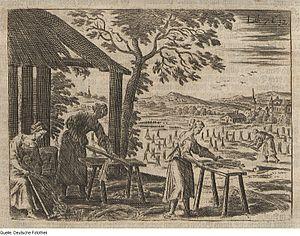
Le Barrois champenois est une micro-région naturelle de France située au sud-est de la Champagne.
Le chanvre, chanvre textile, chanvre industriel ou chanvre agricole est une variété de plante cultivée de la famille des Cannabaceae. C'est une plante annuelle, sélectionnée pour la taille de sa tige et sa faible teneur en THC ou autres cannabinoïdes à partir de l'espèce que les botanistes nomment le Chanvre cultivé. Il est parfois appelé localement « chènevis », comme le nom de la graine de chanvre. Bien que désignant la même espèce botanique, le terme chanvre est désormais utilisé de préférence pour désigner la plante industrielle et sa fibre végétale, tandis que Cannabis est le nom scientifique utilisé aussi pour désigner la forme psychotrope, utilisée comme drogue ou dans un but médical.
Le cannabis est un genre botanique qui rassemble des plantes annuelles de la famille des Cannabaceae. Ce sont toutes des plantes originaires d'Asie centrale ou d'Asie du Sud. La classification dans ce genre est encore discutée. Selon la majorité des auteurs il contiendrait une seule espèce, le Chanvre cultivé, parfois subdivisée en plusieurs sous-espèces, généralement sativa, indica et ruderalis, tandis que d'autres considèrent que ce sont de simples variétés. Les plantes riches en fibres et pauvres en Tétrahydrocannabinol donnent le « chanvre agricole » qui pousse dans les pays tempérés, exploité pour ses sous-produits aux usages industriels variés, tandis que le « chanvre indien », qui pousse en climat équatorial, est au contraire très riche en résine et exploité surtout pour ses propriétés médicales et psychotropes.